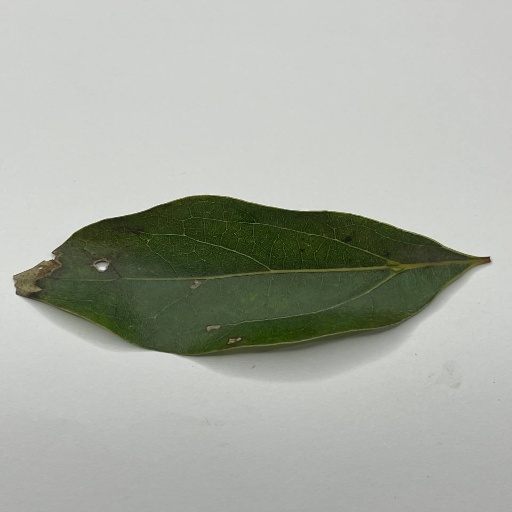
Species: Camphor
Leaf condition: Bacterial Spot